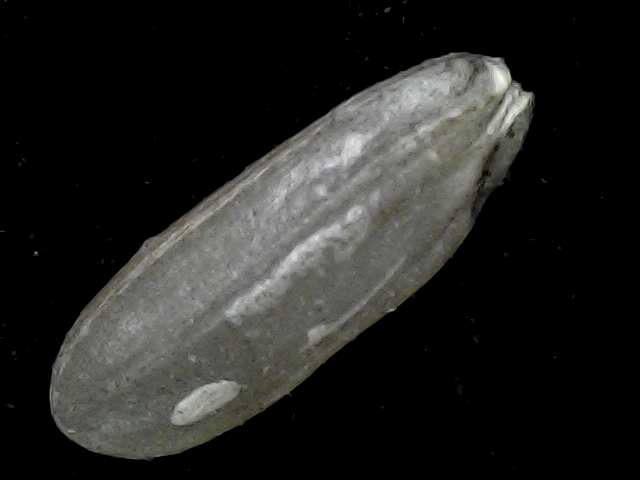
Rice variety: BD72